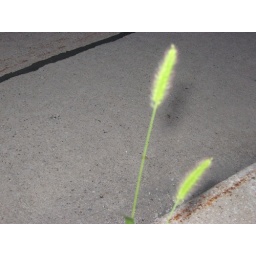
F3.5  1/60  ISO-200Wild plants along the street curb of Northwest Milwaukee blowing in the wind.